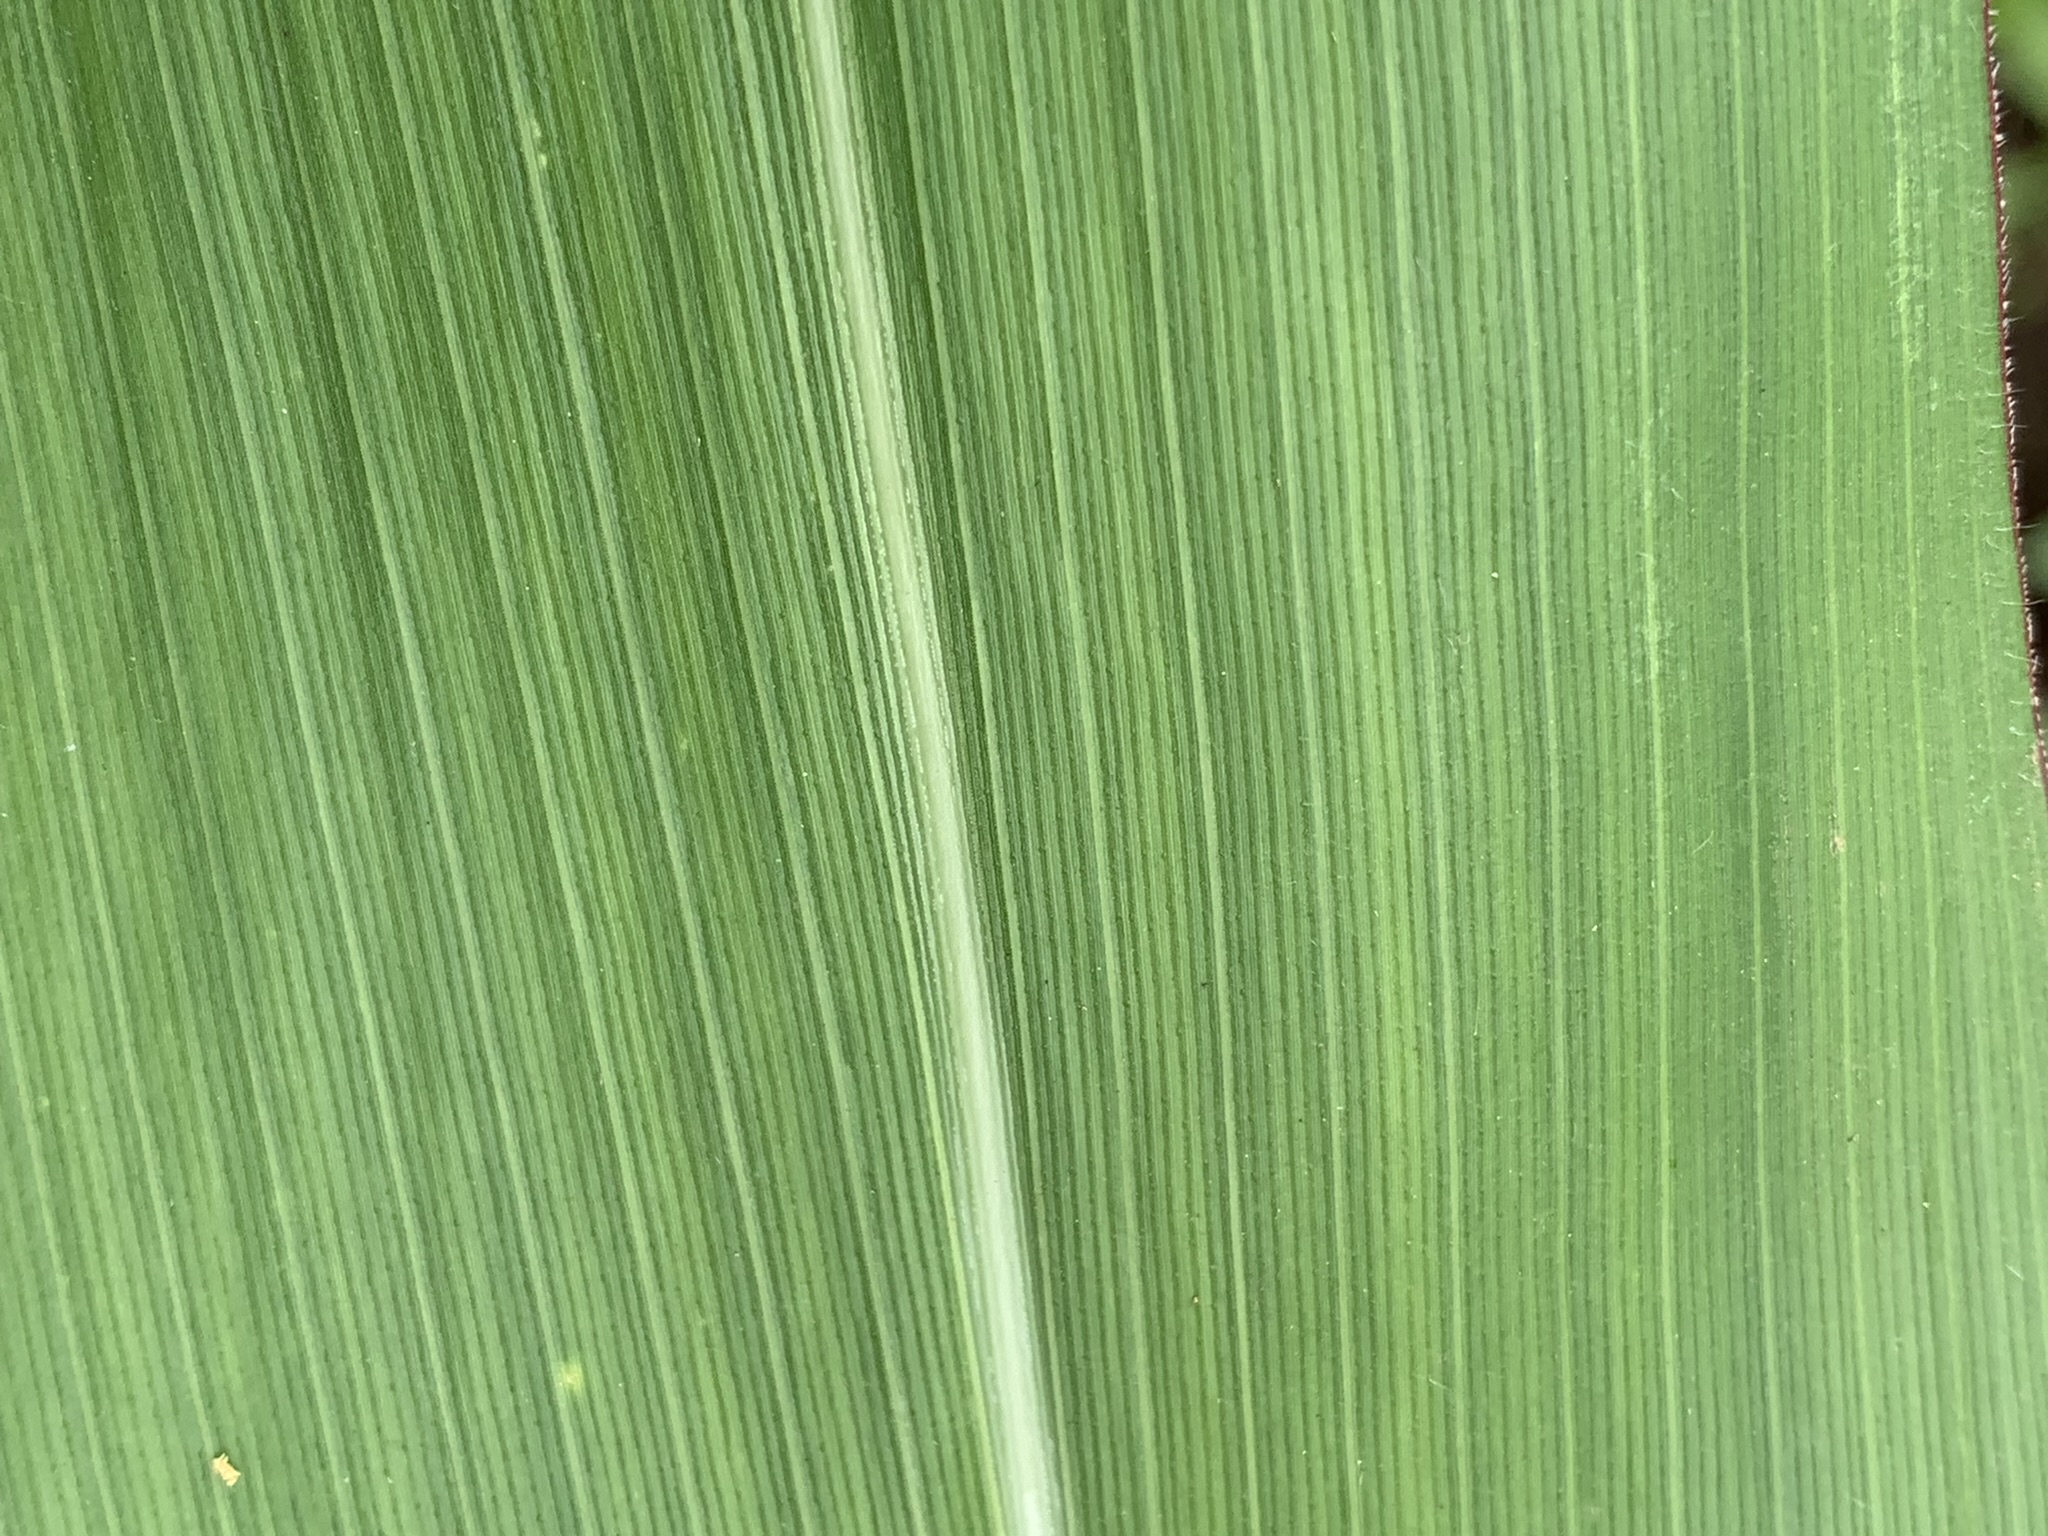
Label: Healthy